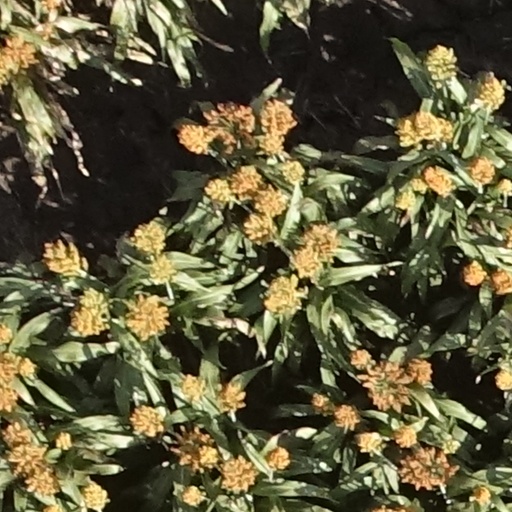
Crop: sorghum